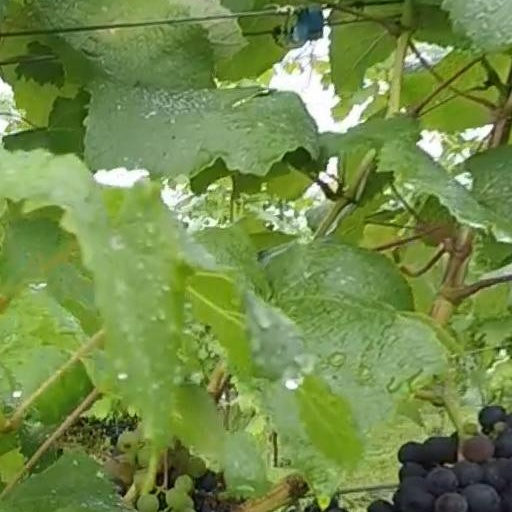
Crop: grape